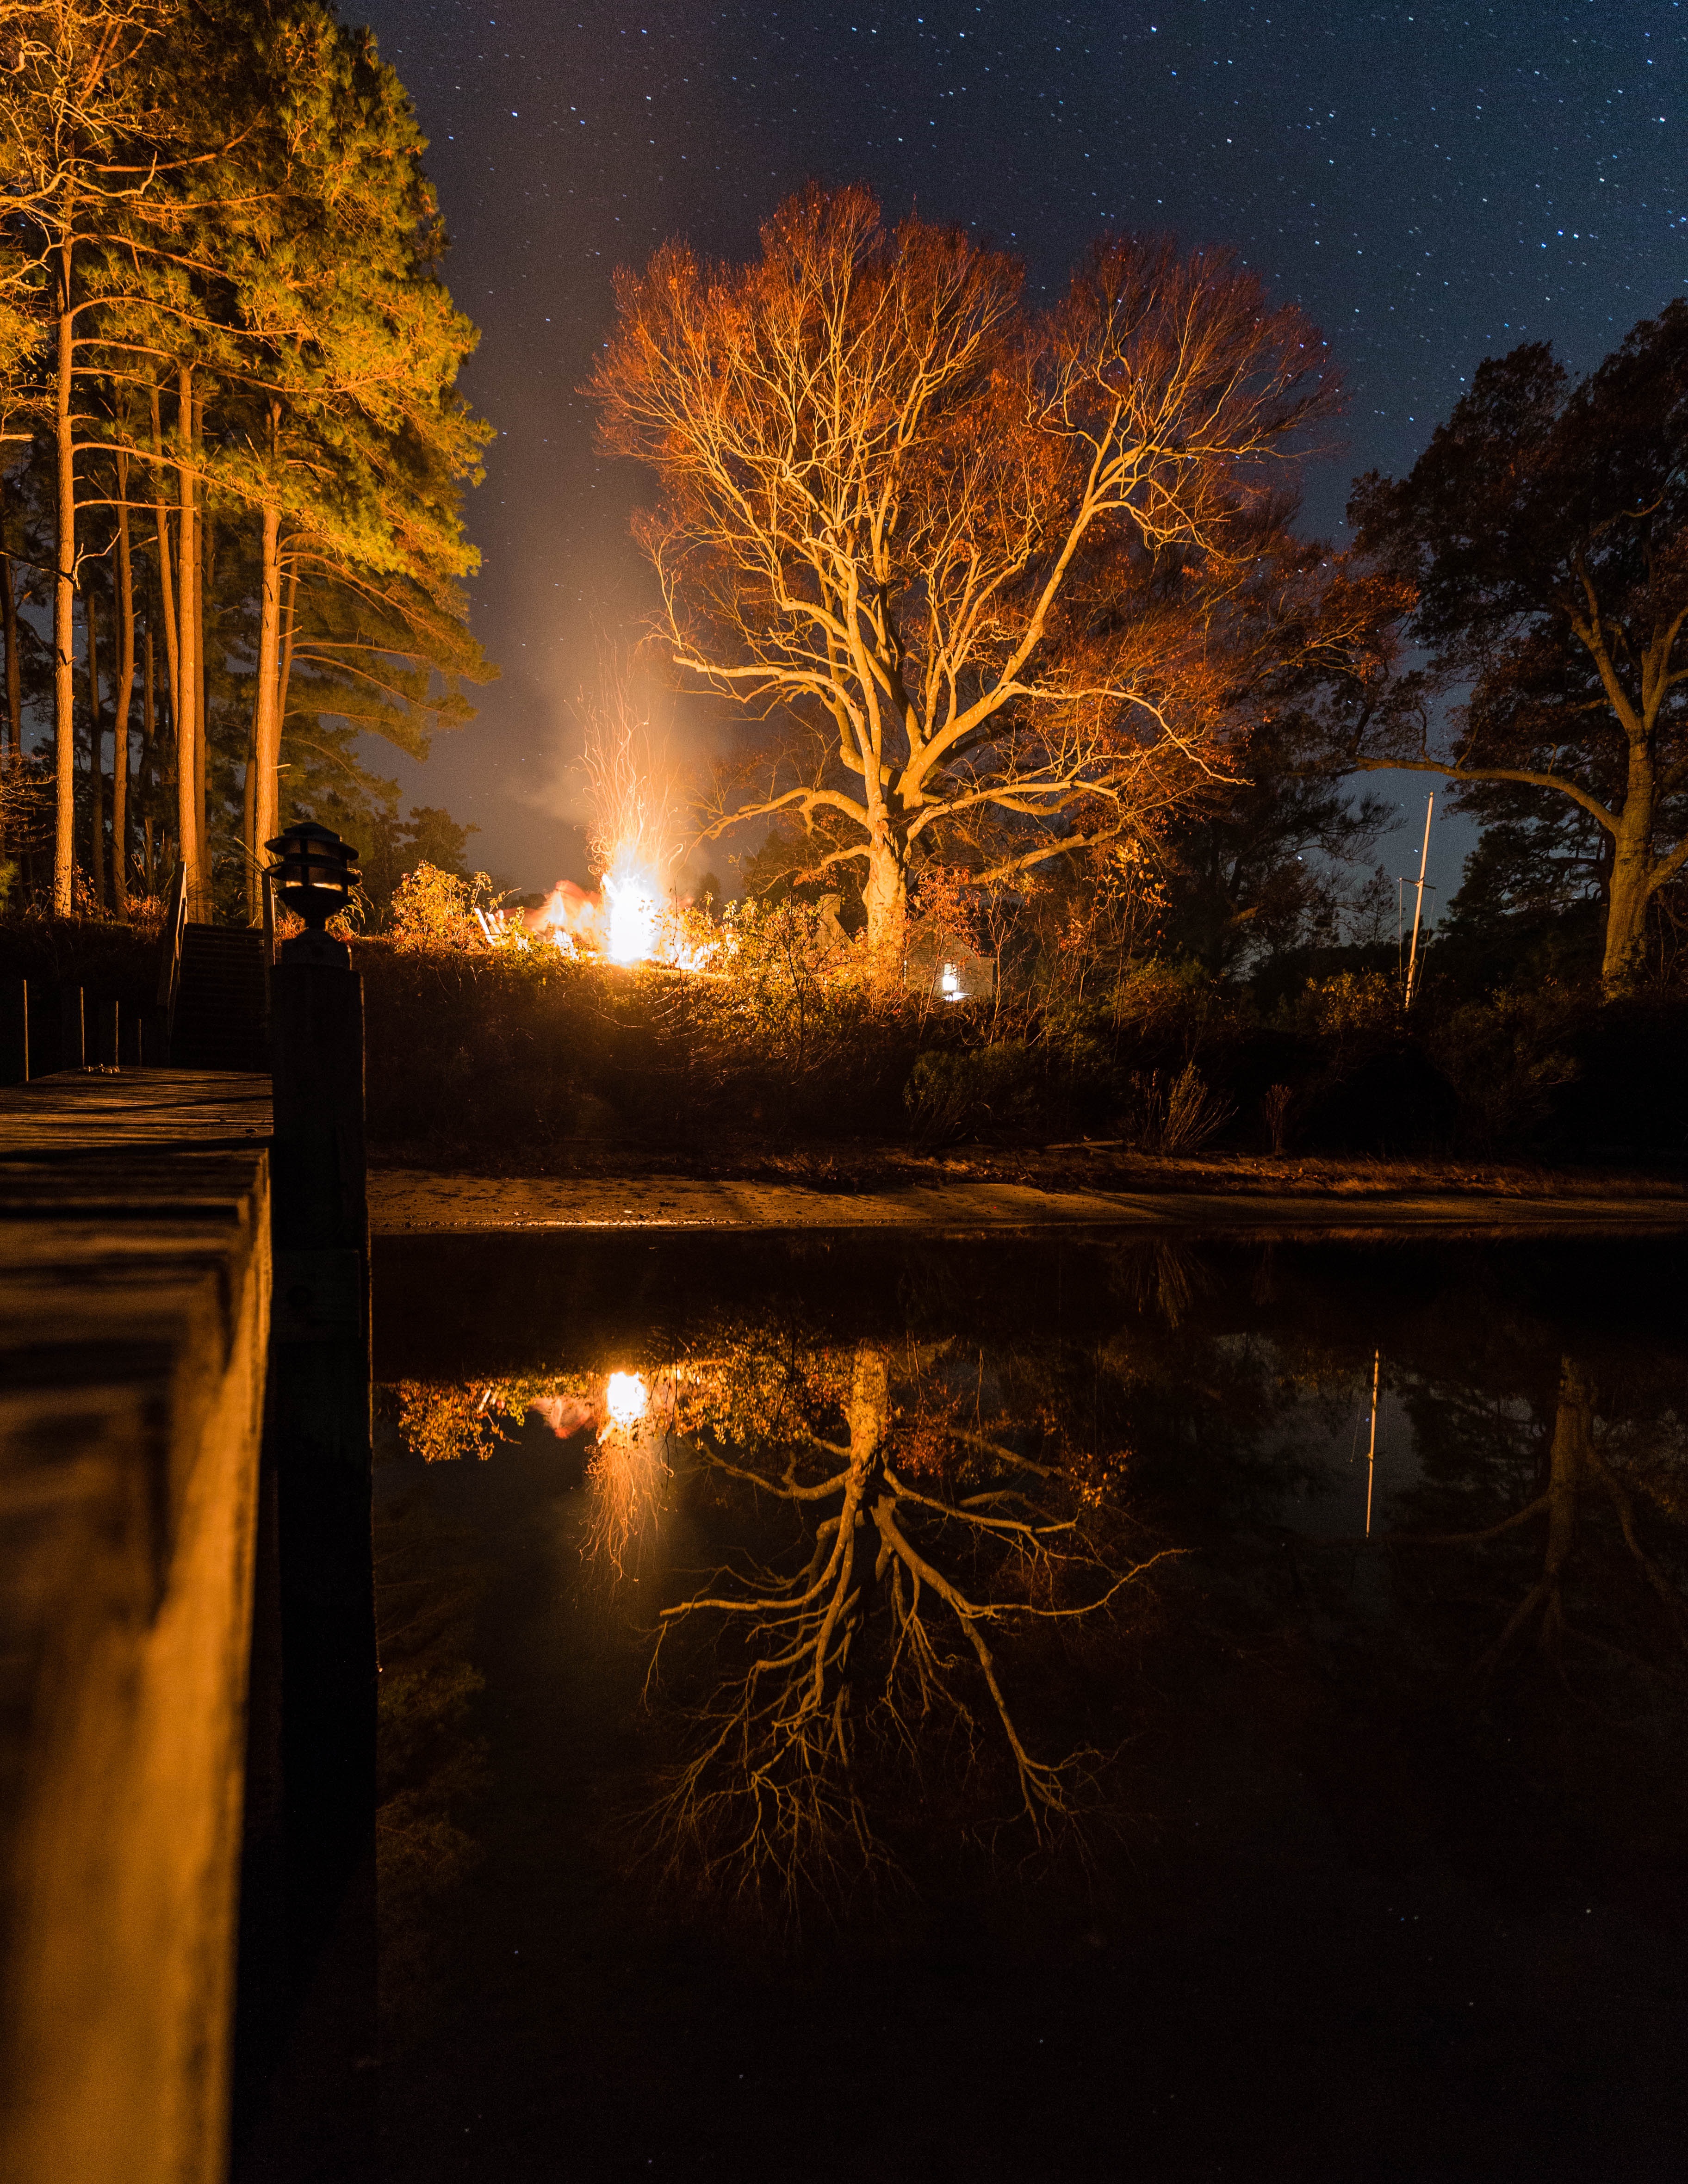
tree, light, night, sunlight, morning, dusk, evening, reflection, autumn, darkness